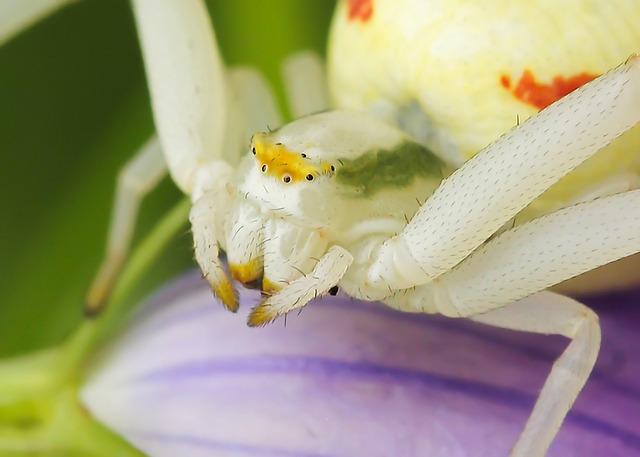
Label: spider